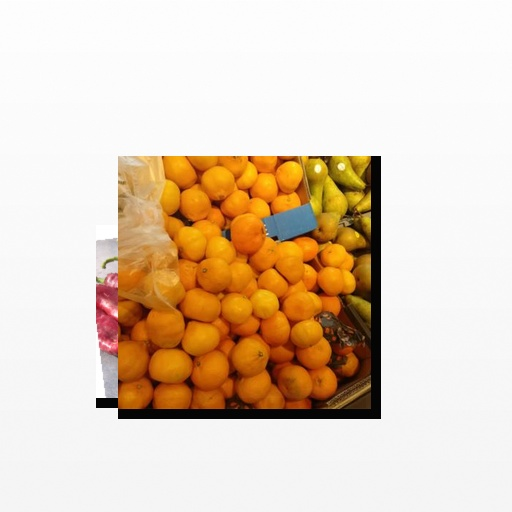
Food items: satsuma, chili_pepper